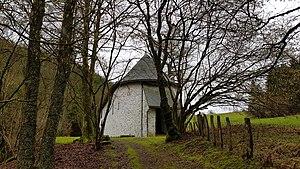
Ermitage Saint Antoine / ermitage de Bernister, Malmedy, Belgique
L'Ermitage et chapelle Saint-Antoine est un édifice religieux catholique sis dans les Hautes Fagnes, entre Bernister et Bévercé dans la province de Liège, en Belgique. Fondé en 1446 l’ermitage est toujours occupé.